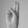
ASL letter: U